Regina's Song

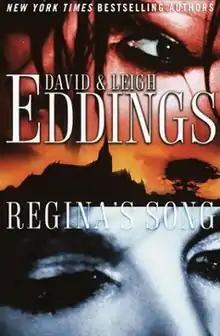
First edition

Regina's Song, written by David and Leigh Eddings, is a murder mystery novel, with some fantasy themes present as well. The story takes place in Seattle, Washington.